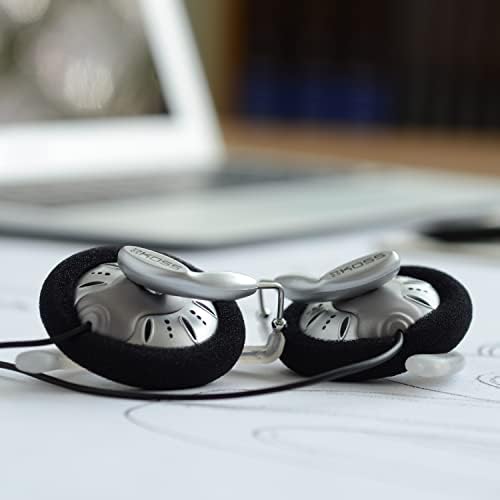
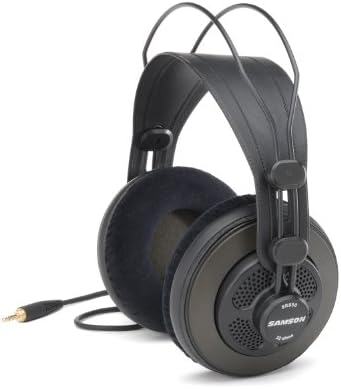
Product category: headphones
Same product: no